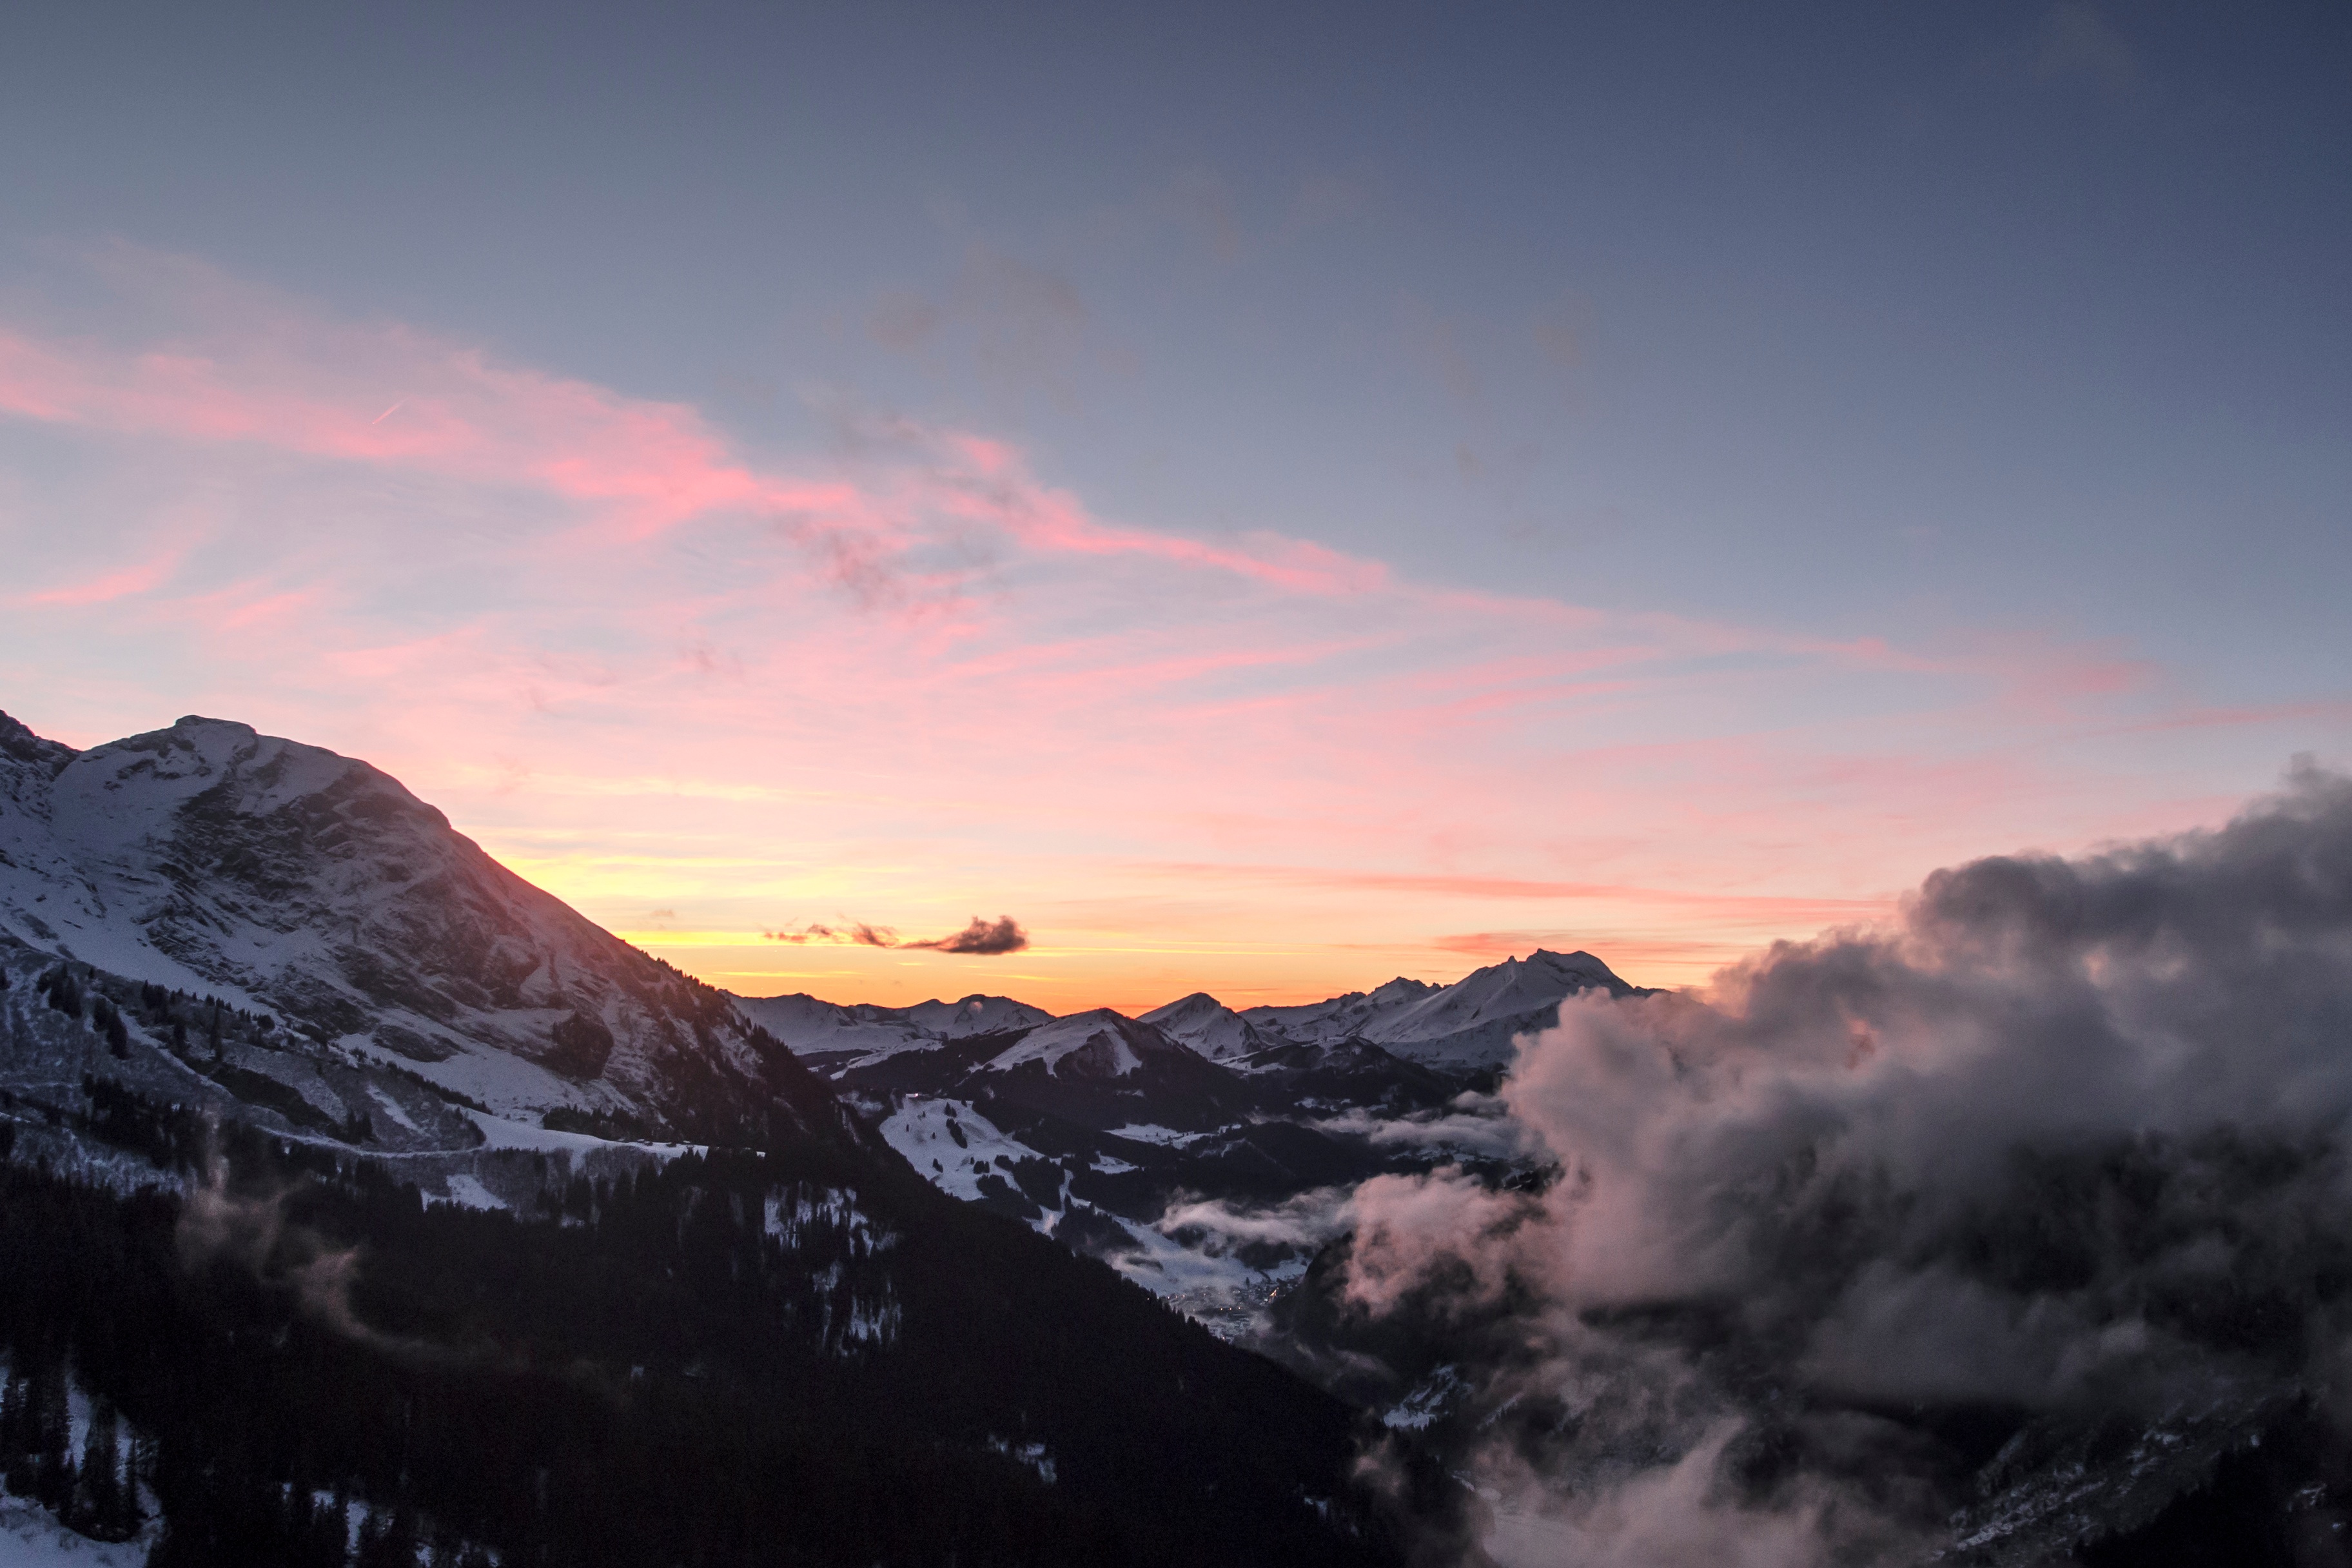
mountain, snow, cloud, sky, sunrise, sunset, morning, dawn, mountain range, dusk, evening, summit, landform, atmospheric phenomenon, mountainous landforms